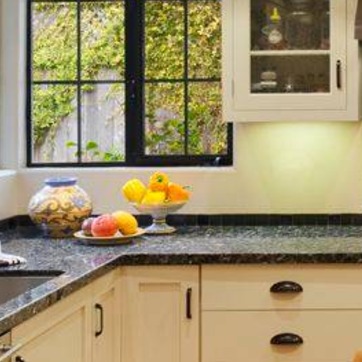
Material: food